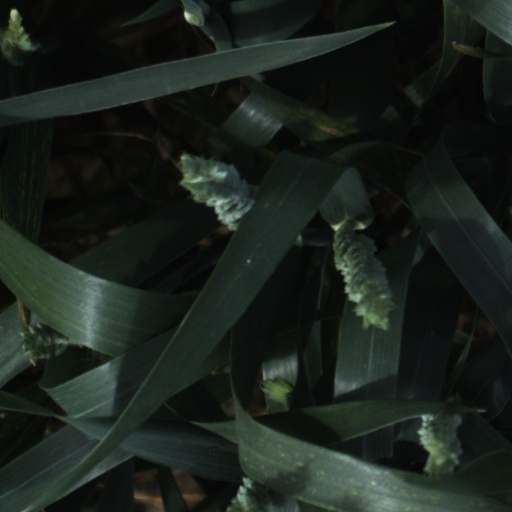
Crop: wheat